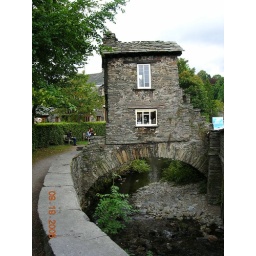
e5 bridge house in Ambleside